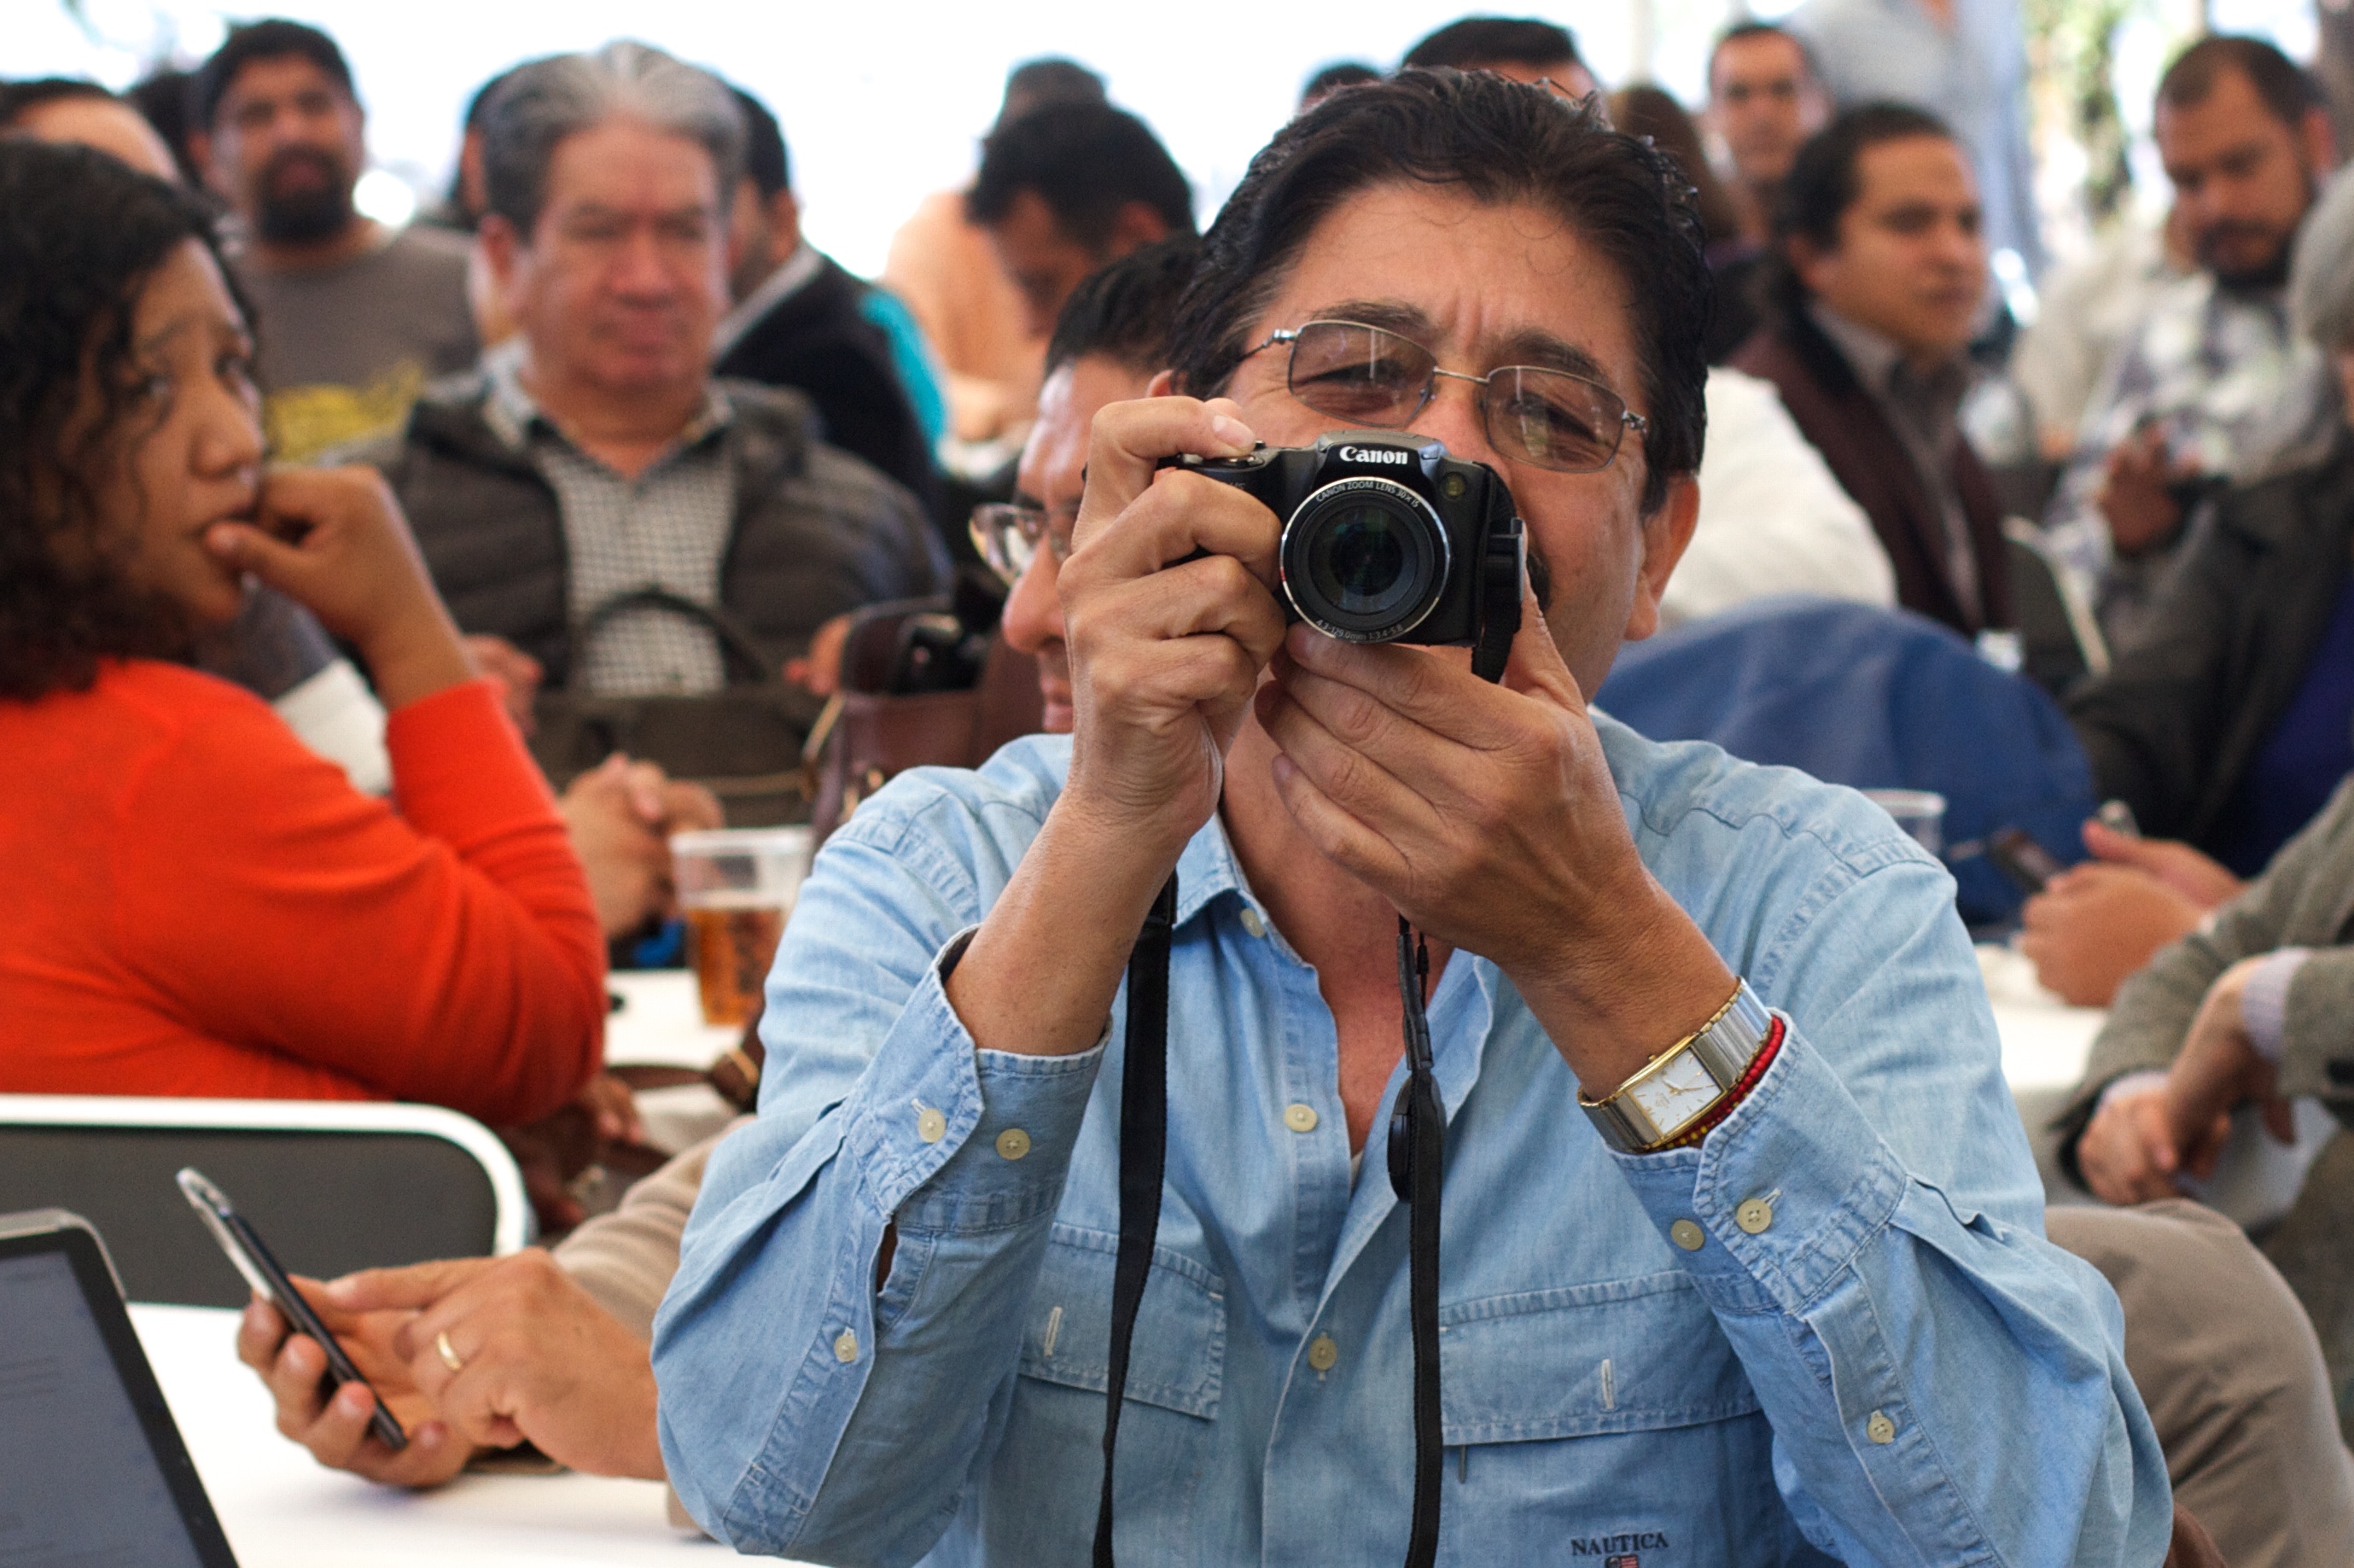
person, education, udgagora